Operations management for services

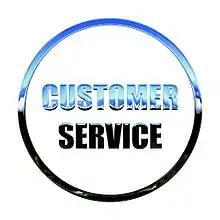
Service is a customer experience

A third definition of service concerns the perceived service as consisting of physical facilitating goods, explicit service and implicit service. In this case the facilitating goods are the buildings and inventory used to provide the service. For example, in a restaurant the facilitating goods are the building and the food. The explicit service is what is perceived as the observable part of the service (the sights, sounds and look of the service). In a restaurant the explicit service is the time spent waiting for service, the appearance of the facility and the employees, and the ambience of sounds and light and the decor. The implicit service is the feeling of safety, psychological well-being and happiness associated with the service.